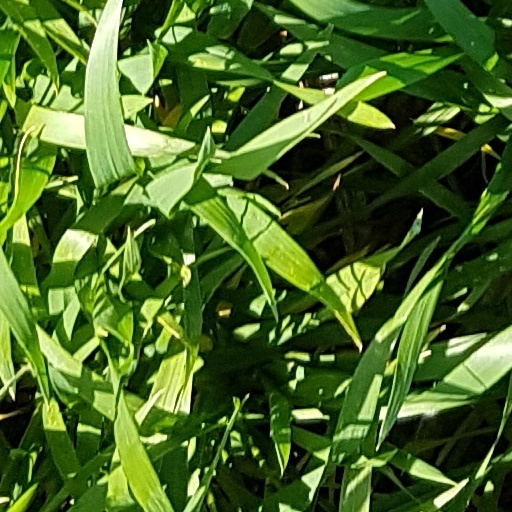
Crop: wheat